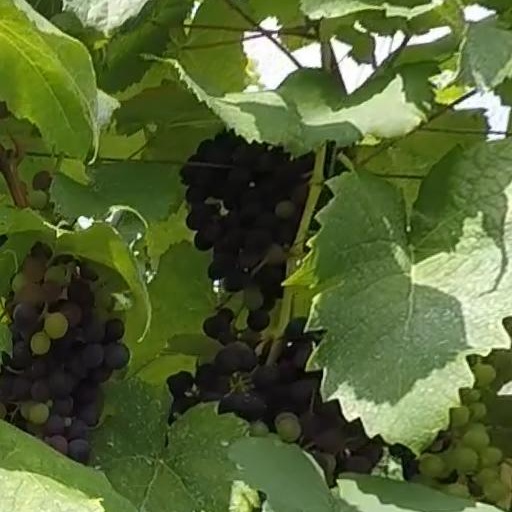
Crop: grape